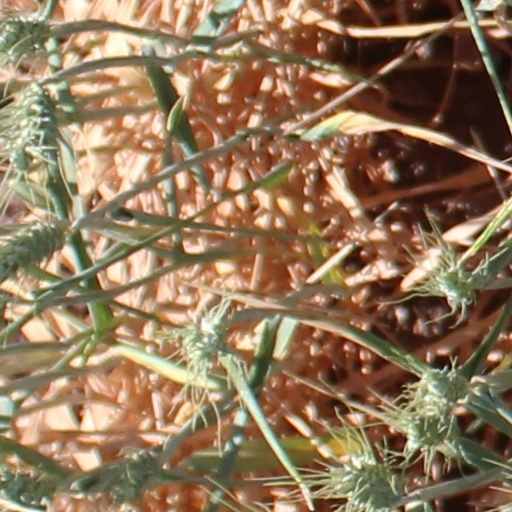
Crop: wheat